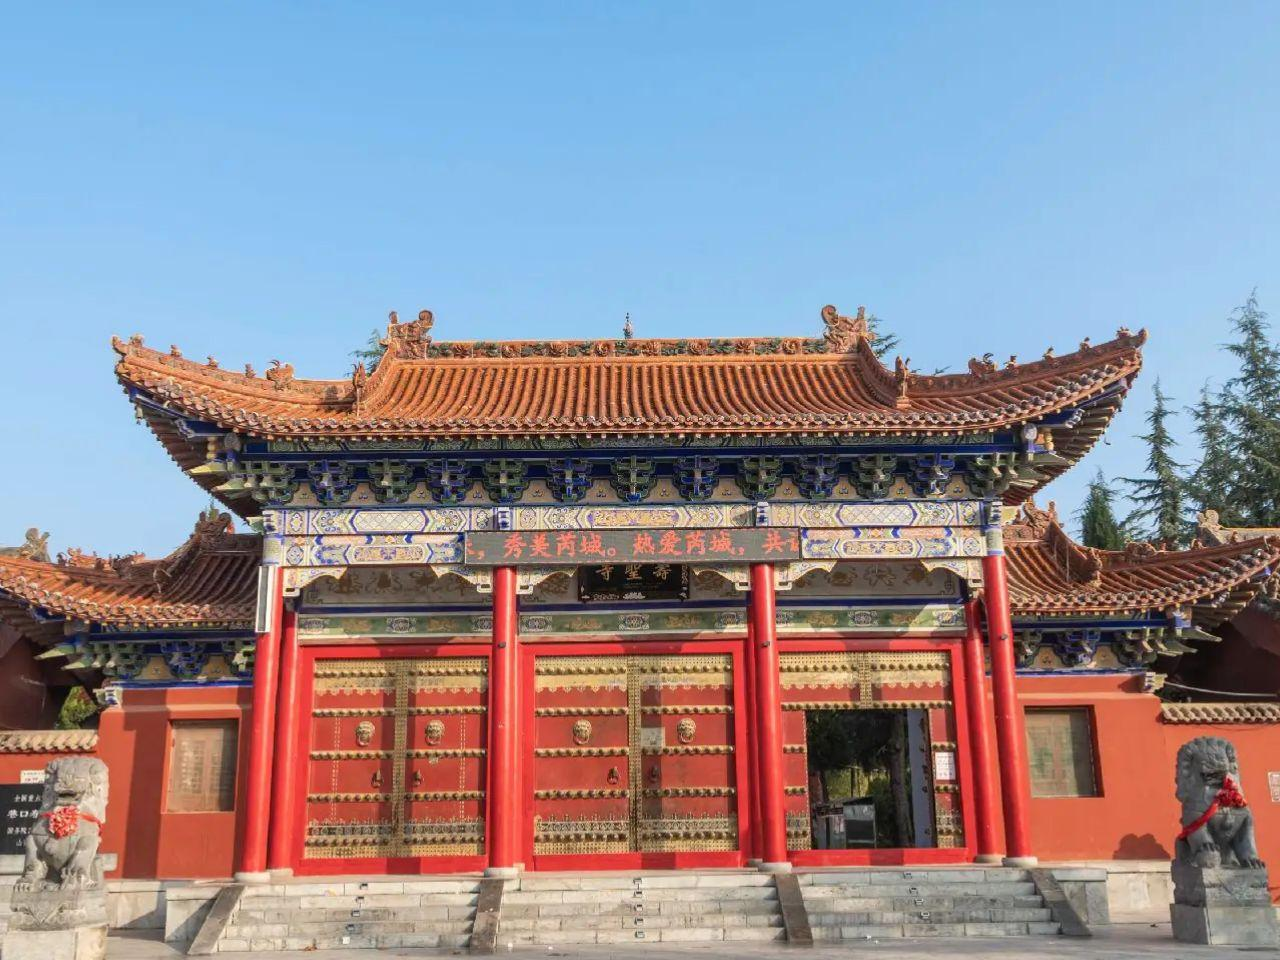
地标名称：寿圣寺
所在城市：运城市·芮城县